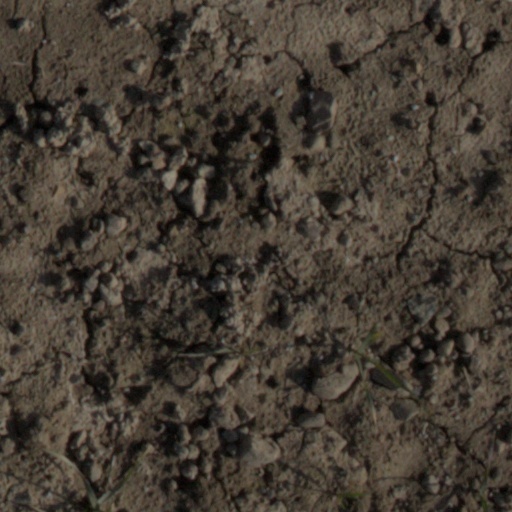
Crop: wheat